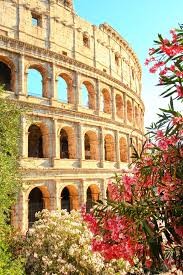
Landmark: Roman Colosseum